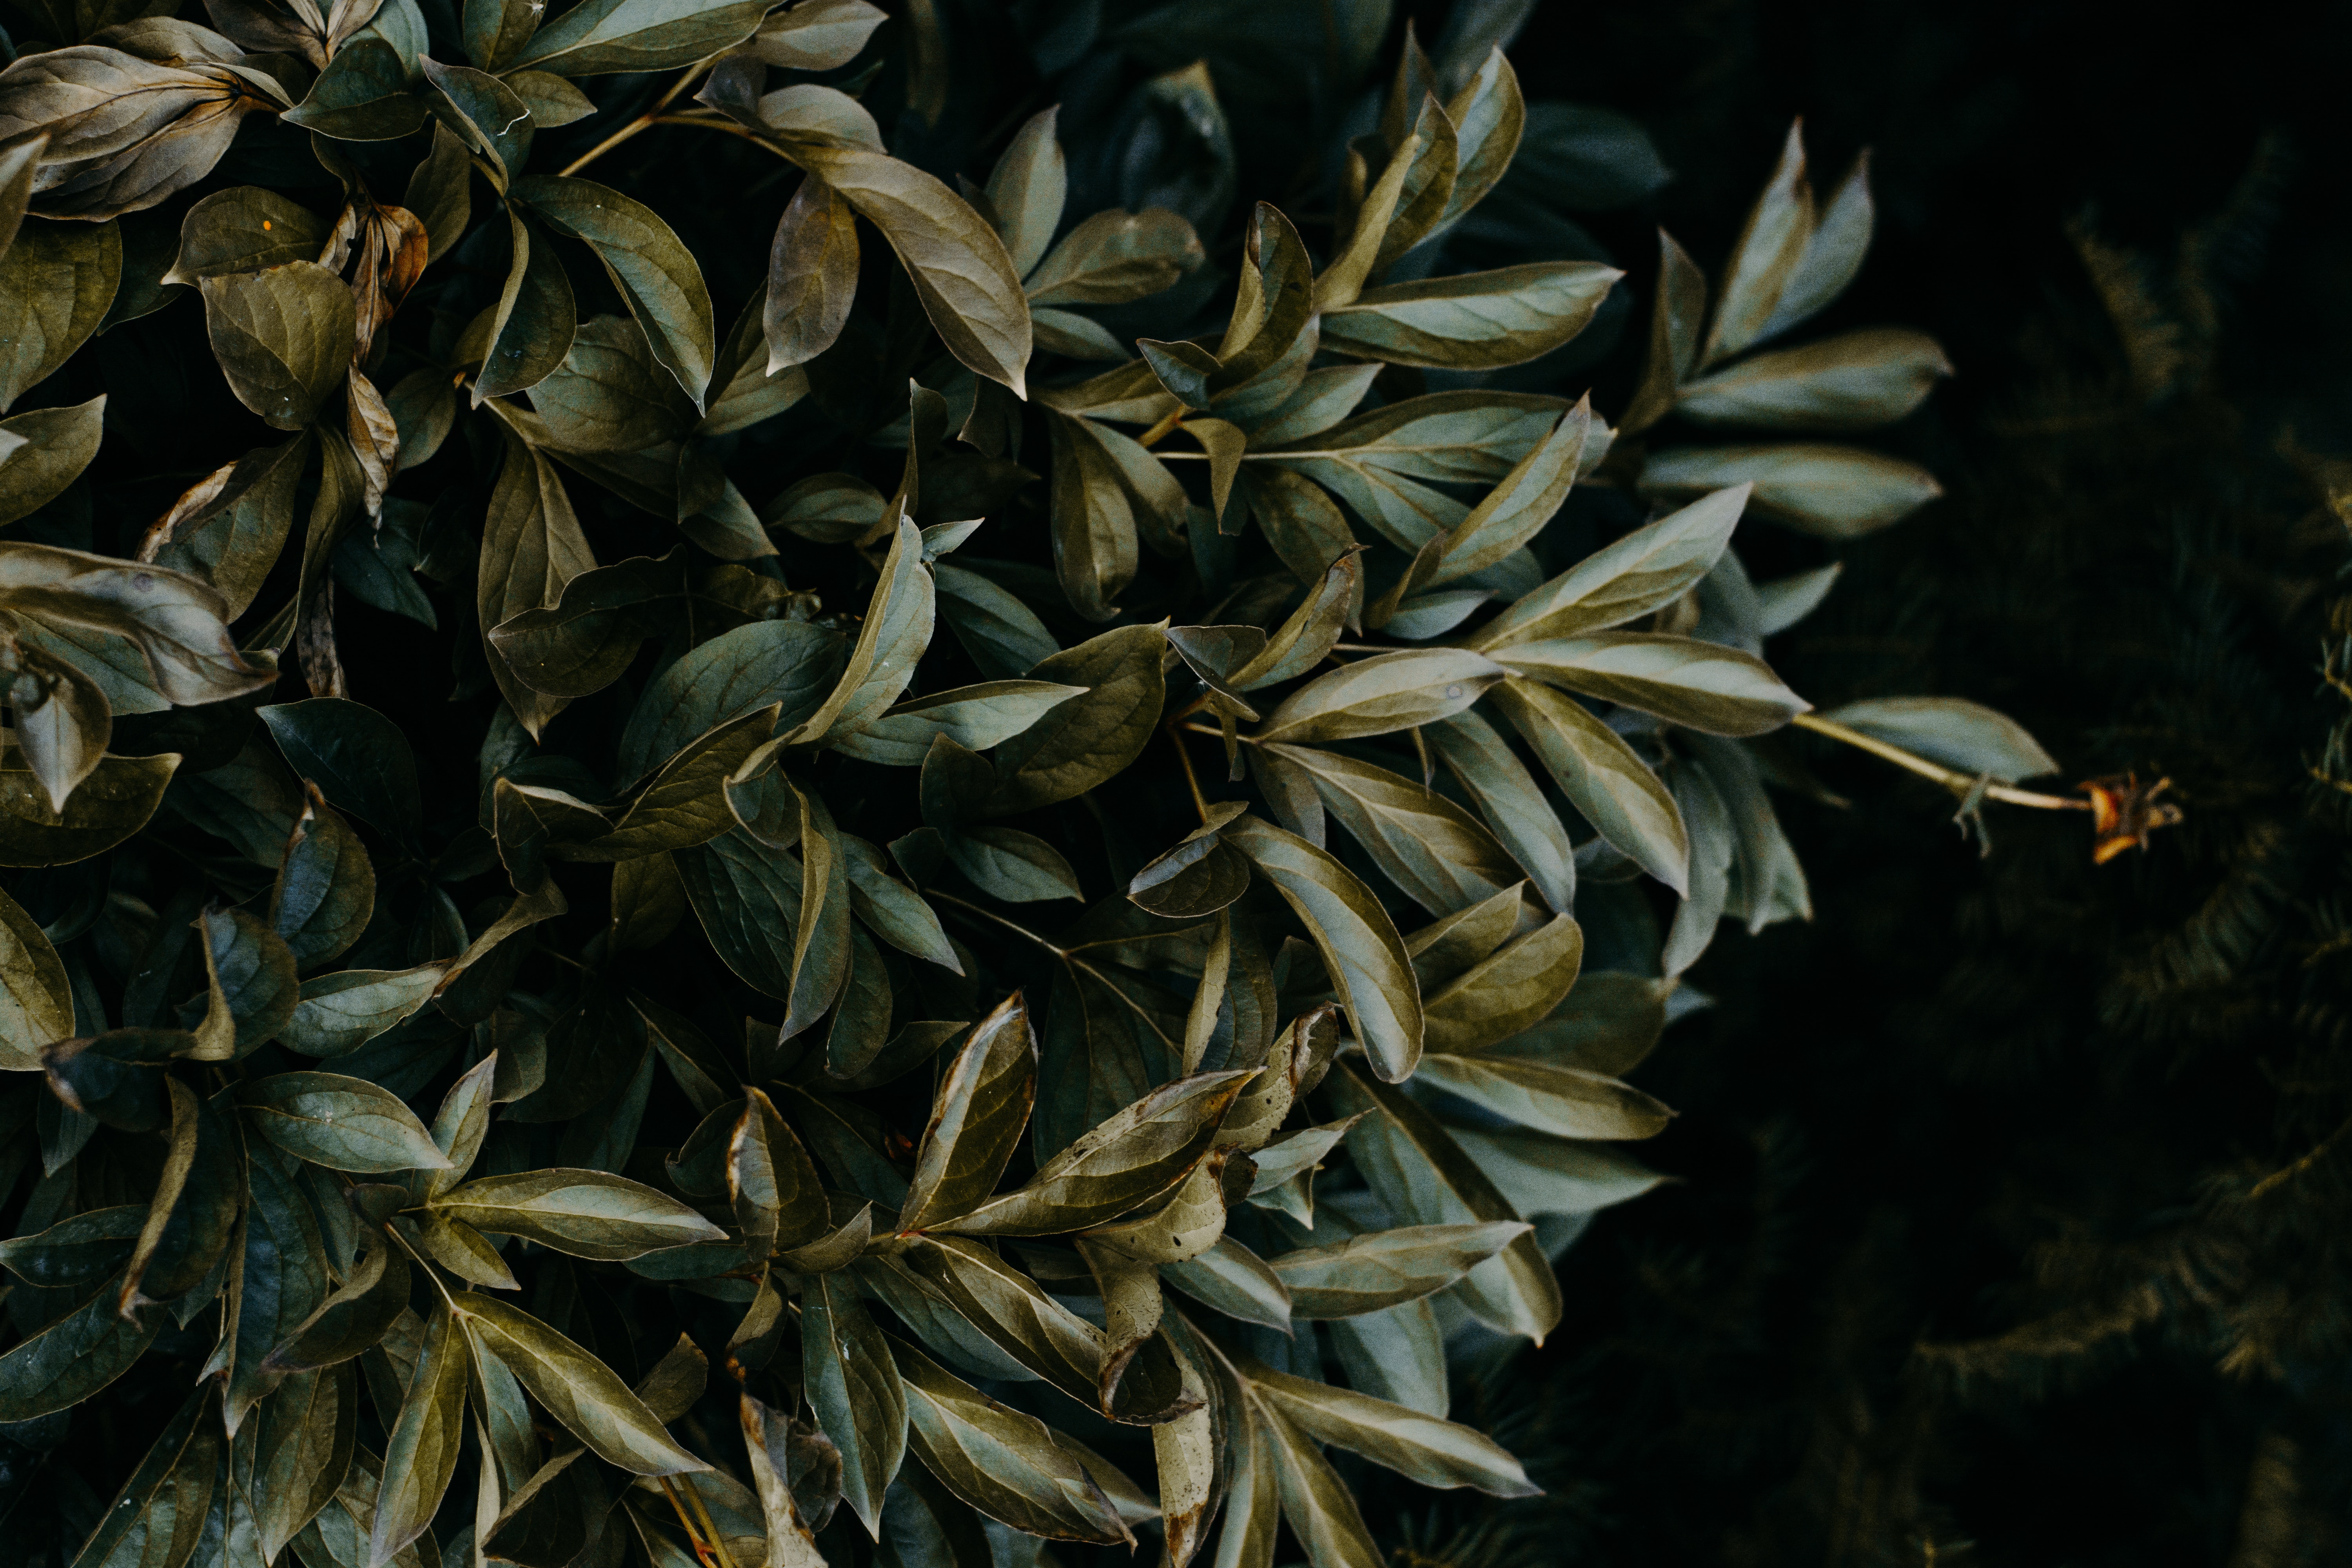
leaf, plant, flower